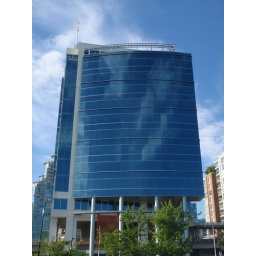
The Van City building tries to join in but doesn't quite get the clouds right.